Wakayama Marina City

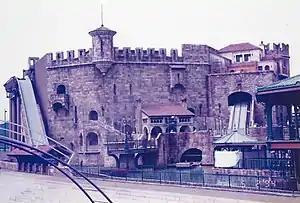
High Dive ride under construction

The High Dive ride is located in the Spanish Castle portion of the park. The load platform and splashdown pool are located outdoors, below the castle, with an observation deck/splash zone overhead. The ride vehicles ascend into the building, through an automated guillotine door, and into a spiraling fog vortex. Once at the top, the vehicle splashes down into a flume, which curves through the upper story of the building. This is the dark ride portion, which features a number of special effects including fog, blacklight effects, wind, animated figures and a 20-foot high parting waterfall. The vehicles then exit the building and curve around the rear of the castle before being released down the 65-foot slide into the splash pool. The ride system is by Arrow Dynamics. The ride is shown in the photograph reproduced to the right.